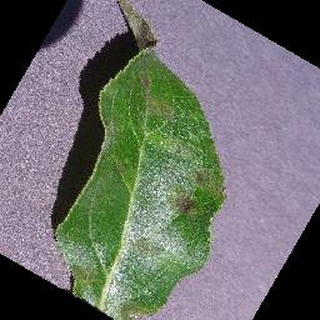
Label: apple_apple_scab